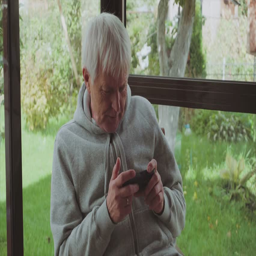
senior man gray hair use a smartphone sitting on the veranda in film format